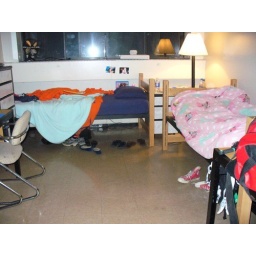
After Molly and I rearranged. My bed was by the window and Molly's is on the right.